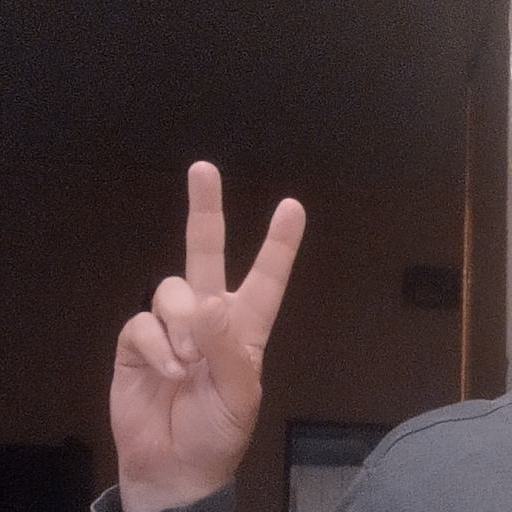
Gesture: peace